Sheree Sample-Hughes

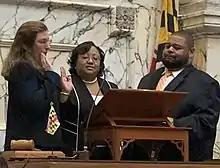
Sample-Hughes being sworn in as Speaker Pro Tempore

In September 2019, House Speaker Adrienne A. Jones named Sample-Hughes as speaker pro tempore, succeeding her following her election as speaker. She was elected to this position by the Maryland House of Delegates in January 2020. In May 2023, following votes against several bills backed by Democratic leaders of the legislature, Jones said she would not renominate Sample-Hughes as speaker pro tempore during the 2024 legislative session, instead nominating delegate Dana Stein. Jones said that the decision to select a different speaker pro tempore was not a personal decision, but instead part of a general post-election restructuring of leadership. She had also offered Sample-Hughes a senior leadership position, which she declined. Sample-Hughes later said that Jones removed her from her position as speaker pro tempore in response to her decision to vote against party lines.